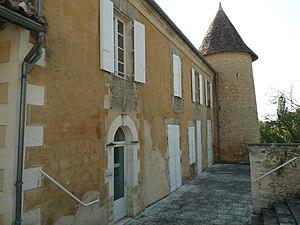
mairie de Blanzaguet-Saint-Cybard (16), France
Blanzaguet-Saint-Cybard est une commune du Sud-Ouest de la France, située dans le département de la Charente.